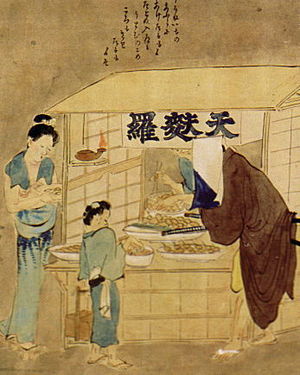
Tempura
Tempura-bod i 1806.
Tempura er en måde at friturestege mad i det japanske køkken. Det består i at forskellige slags fisk, svampe, grøntsager og unge blade bliver indhyllet i en dej af mel, æg og isvand og gennembagt hurtigt i varm olie.